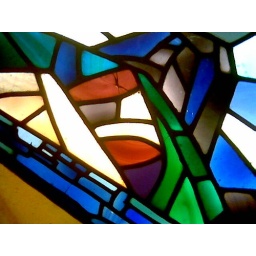
Section of a stained glass window at the V&amp;amp;A museum in London